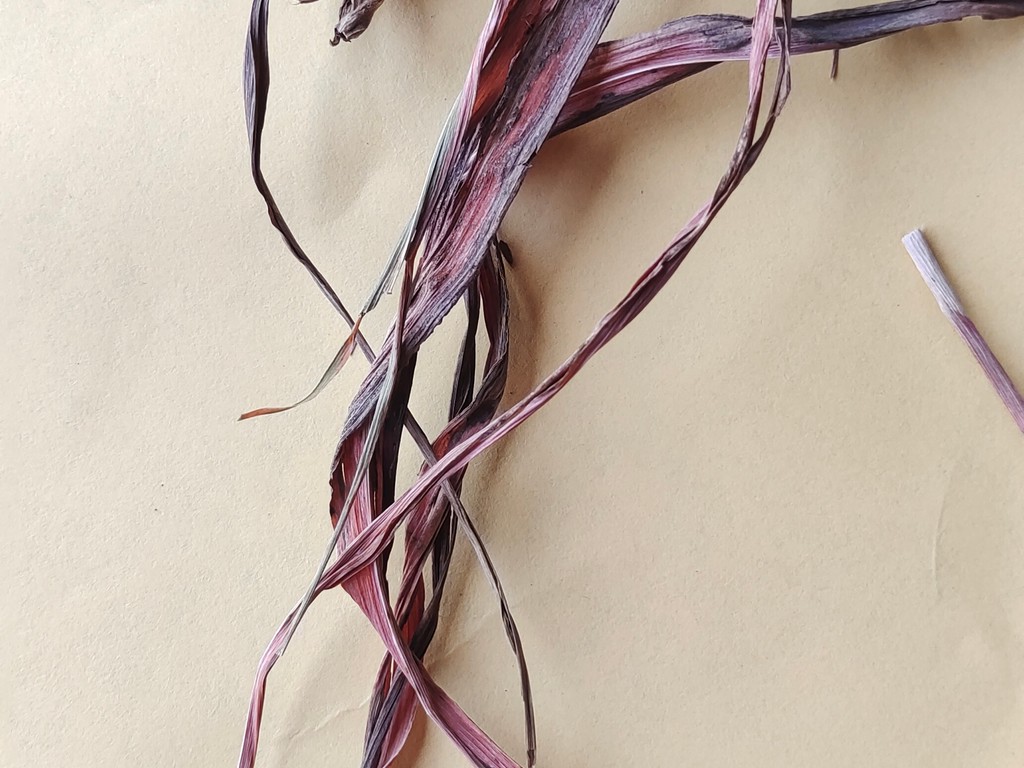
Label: Dried